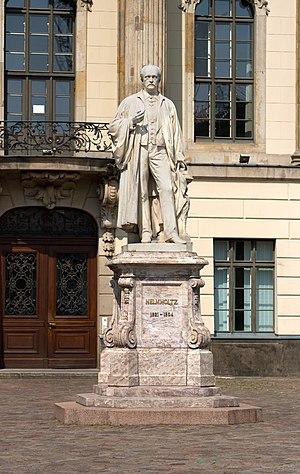
Ernst Gustav Herter est un sculpteur allemand appartenant à l'école de Berlin.